Music of Denmark

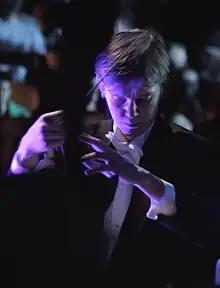
Frederik Magle

Other notable contemporary composers include Bent Sørensen, and Pelle Gudmundsen-Holmgreen (both winners of the Nordic Council Music Prize), and Frederik Magle (compositions for the Danish royal family).